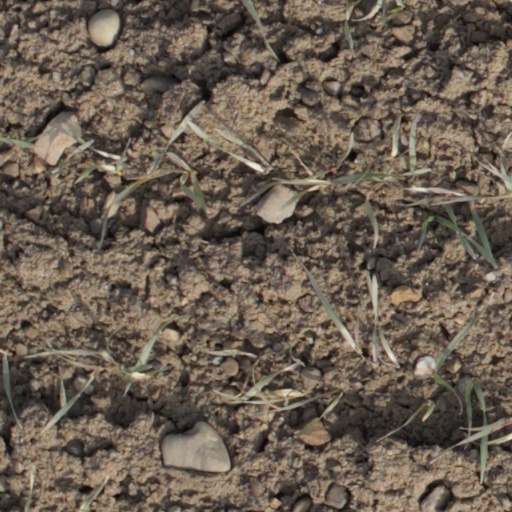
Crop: wheat